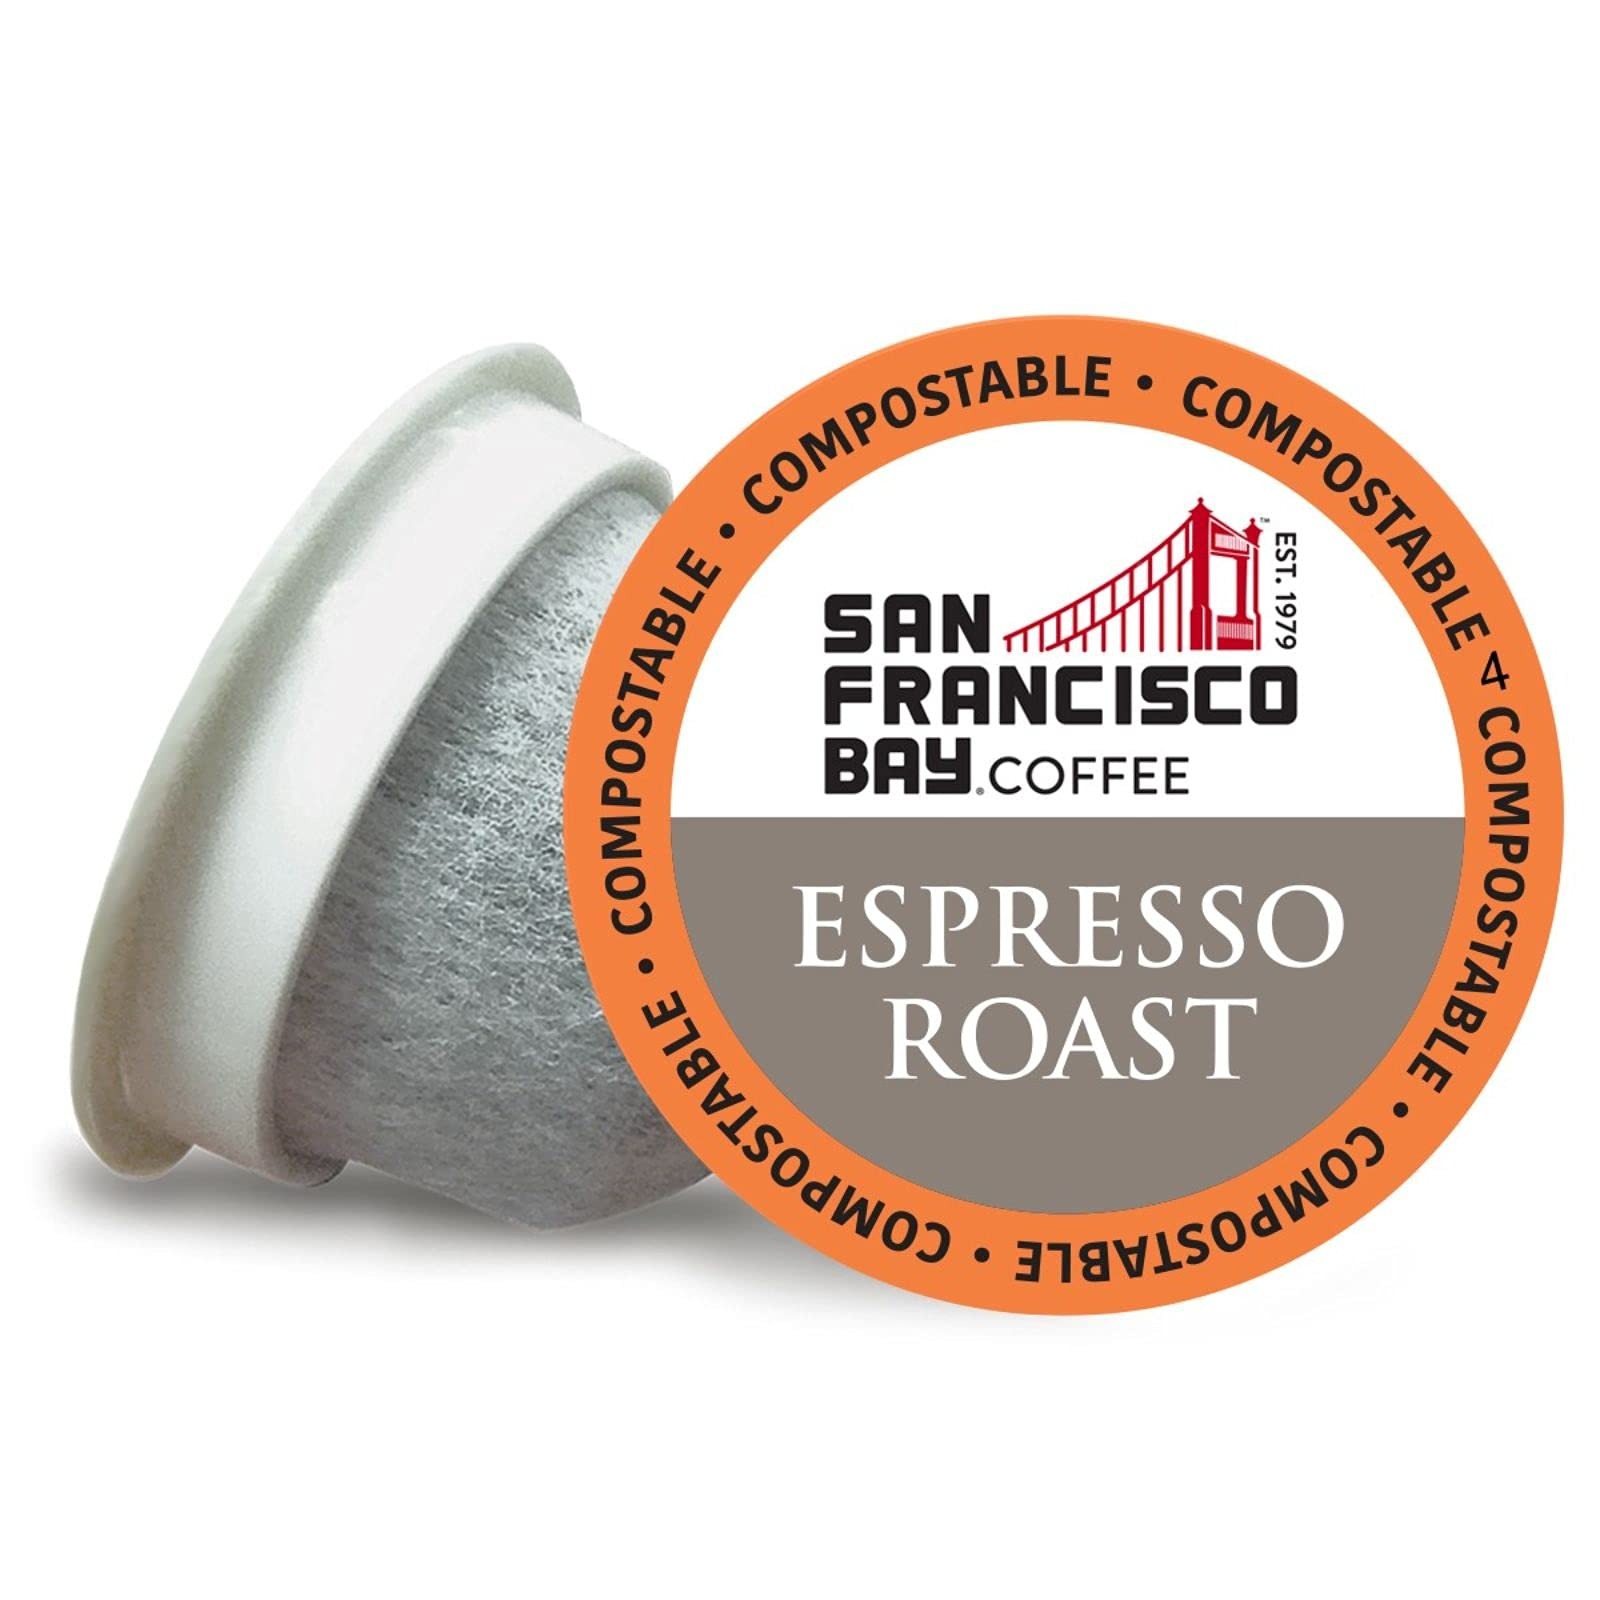
Item Name: San Francisco Bay Compostable Coffee Pods - Espresso Roast (80 Ct) K Cup Compatible including Keurig 2.0, Dark Roast
Bullet Point 1: Our Espresso Roast is rich, complex and full-bodied. Enjoy this medium dark roast, made with the finest beans grown in Central America, any time of day.
Bullet Point 2: KEURIG COMPATIBLE: Our OneCup Coffee Pods are specially designed for use with K-cup style single serve brewers including Keurig 2.0. SF Bay Coffee is not affiliated with Keurig Green Mountain.
Bullet Point 3: QUALITY COFFEE: San Francisco Bay Coffee uses only 100% arabica coffee and certified Kosher coffee beans. Hand picked and grown in high altitude. We're so confident you'll love it, we back it with a satisfaction guarantee.
Bullet Point 4: ECO-FRIENDLY, COMPOSTABLE: OneCup pods, including the outer bag and one-way coffee valve, are made from plant-based materials and are certified commercially compostable by BPI.
Bullet Point 5: SF BAY COFFEE is a family owned, American made company with a rich tradition. Our reputation reflects on us as a family so if you're ever not happy with your purchase, call us and we'll make it right.
Value: 80.0
Unit: Count

Price: 42.12